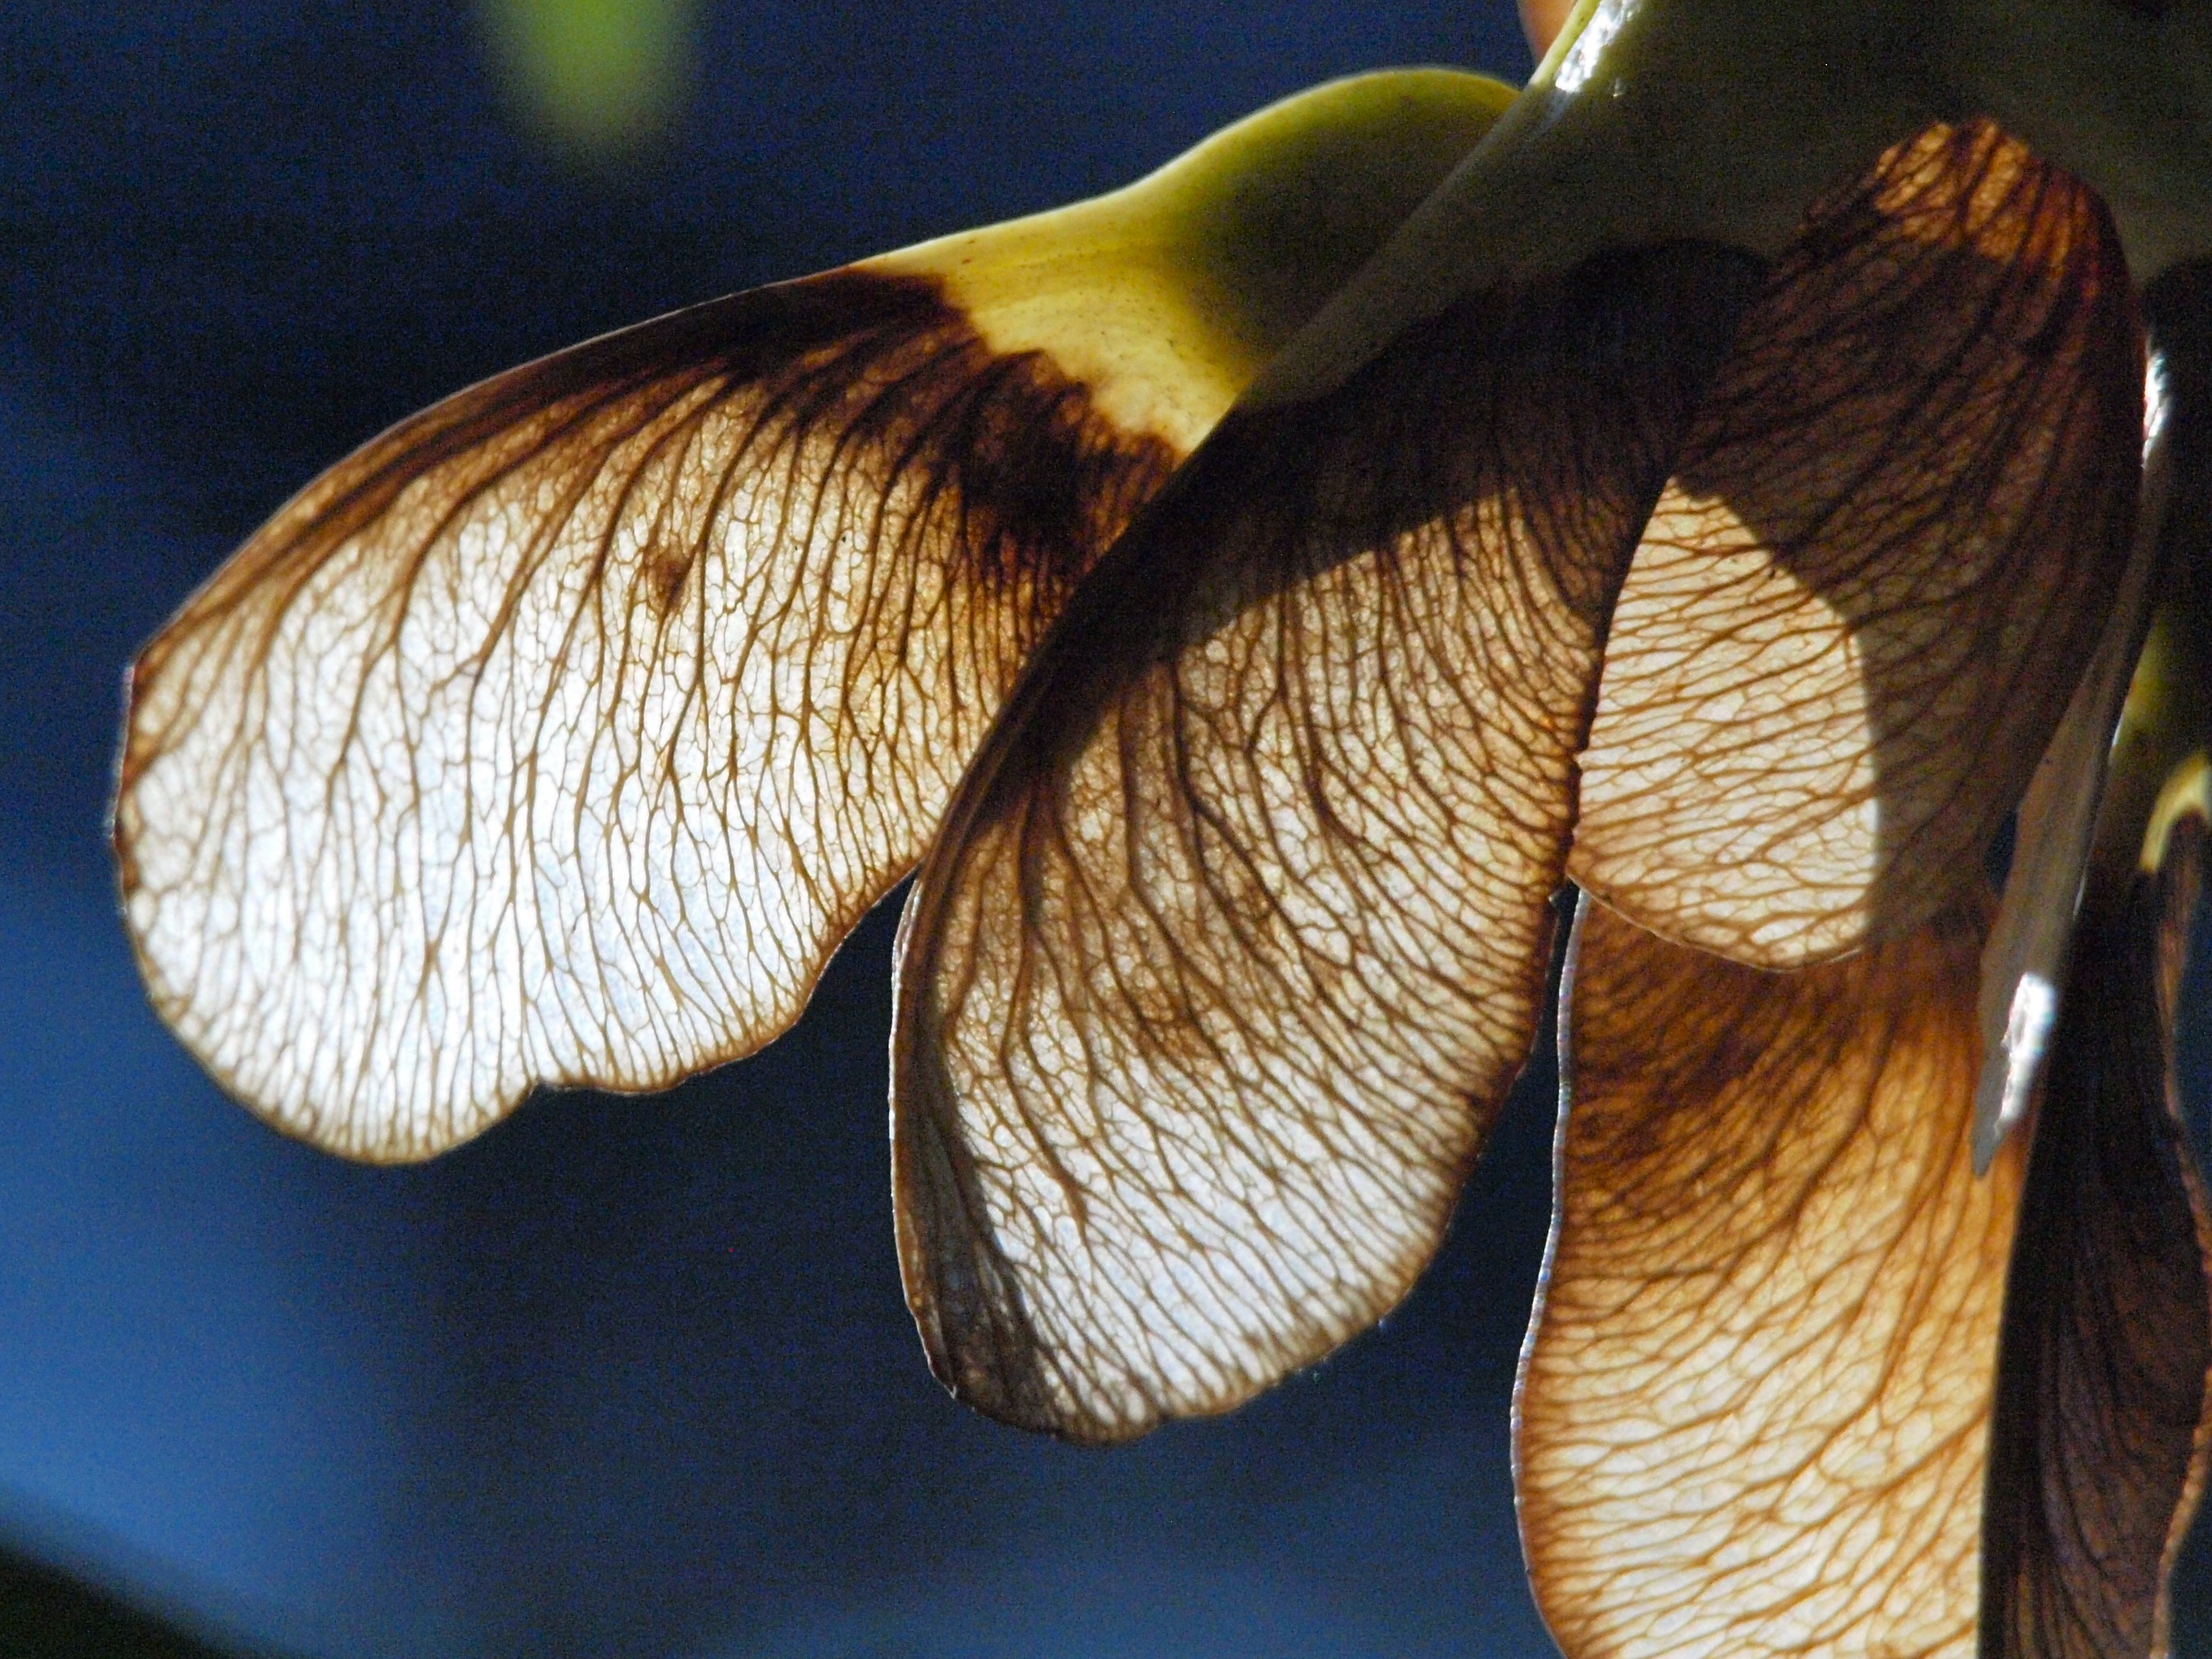
wing, wood, leaf, autumn, frame, brown, mushroom, close, maple, close up, back light, macro photography, oyster mushroom, maple seeds, medicinal mushroom